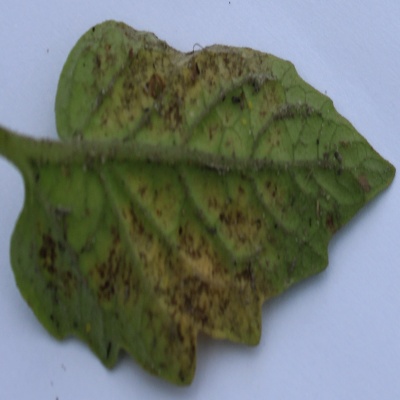
Crop: Tomato
Condition: septoria leaf spot